Ink Flag

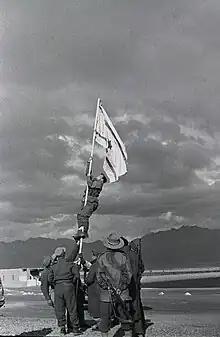
"Raising of the Ink Flag", a photograph by Micha Perry. The soldier on the pole is Captain Avraham Adan.

The Ink Flag ("Degel HaDyo") was a handmade Israeli flag raised in March 1949 during the 1948 Arab–Israeli War to mark the capture of Umm Rashrash. The flag’s display in what later became the city of Eilat was replaced two hours later by an official flag when the Golani Brigade arrived. The raising of the Ink Flag is considered to be the end of the war and the birth of Israel.